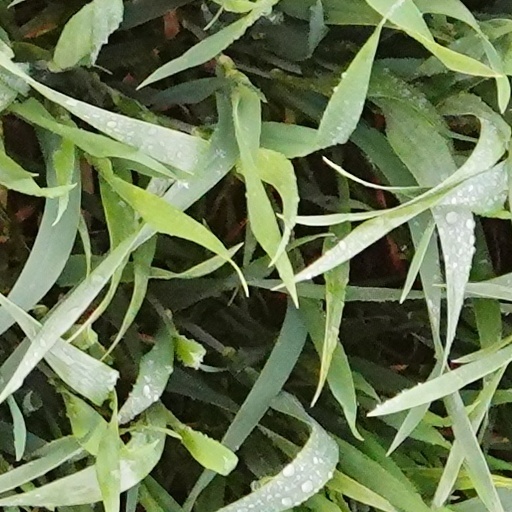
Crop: wheat